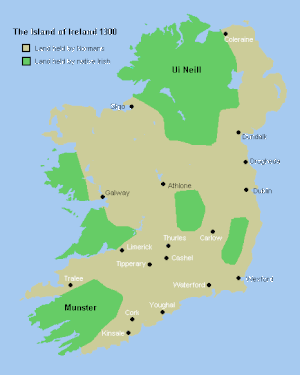
La commanderie de Loghnehely était une commanderie templière puis hospitalière située dans le comté de Sligo, province du Connacht en Irlande. Fondée par les Templiers, elle fut dévolue au début du XIVᵉ siècle aux Hospitaliers de l'ordre de Saint-Jean de Jérusalem. L'endroit est communément désigné sous le nom de Templehouse.
Cette liste recense les commanderies et maisons de l'ordre du Temple qui ont existé dans la province du Leinster en Irlande ainsi que les autres possessions de cet ordre militaire telles que les églises, les moulins et les terres.
La commanderie de Kilsaran était une commanderie située dans le comté de Louth, province du Leinster en Irlande. Fondée par les Templiers, elle fut dévolue aux Hospitaliers au début du XIVᵉ siècle.
Cette liste recense les commanderies et maisons de l'Ordre du Temple établies dans la province du Munster en Irlande.